Hairpin

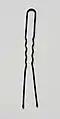
A modern hair pin, typically used for formal styling such as updos and buns.

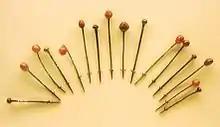
Hairpins (around 600 BC)

A hairpin or hair pin is a long device used to hold a person's hair in place. It may be used simply to secure long hair out of the way for convenience or as part of an elaborate hairstyle or coiffure. The earliest evidence for dressing the hair may be seen in carved "Venus figurines" such as the Venus of Brassempouy and the Venus of Willendorf. The creation of different hairstyles, especially among women, seems to be common to all cultures and all periods and many past, and current, societies use hairpins.